Hugh William Williams

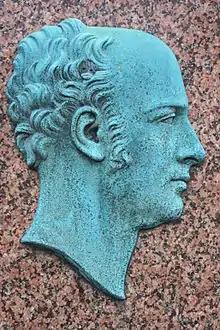
Hugh William Williams

Hugh William Williams FRSE (1773– 19 June 1829), known as "Grecian Williams," was a Scottish landscape painter. He spent almost all of his life in Scotland.